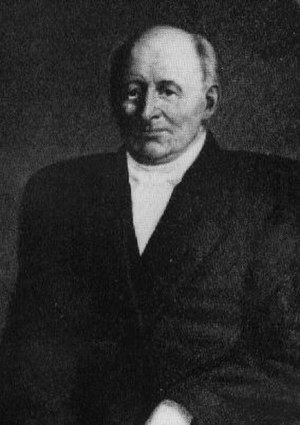
Heinrich Schwabe
Samuel Heinrich Schwabe var en tysk astronom og botaniker.